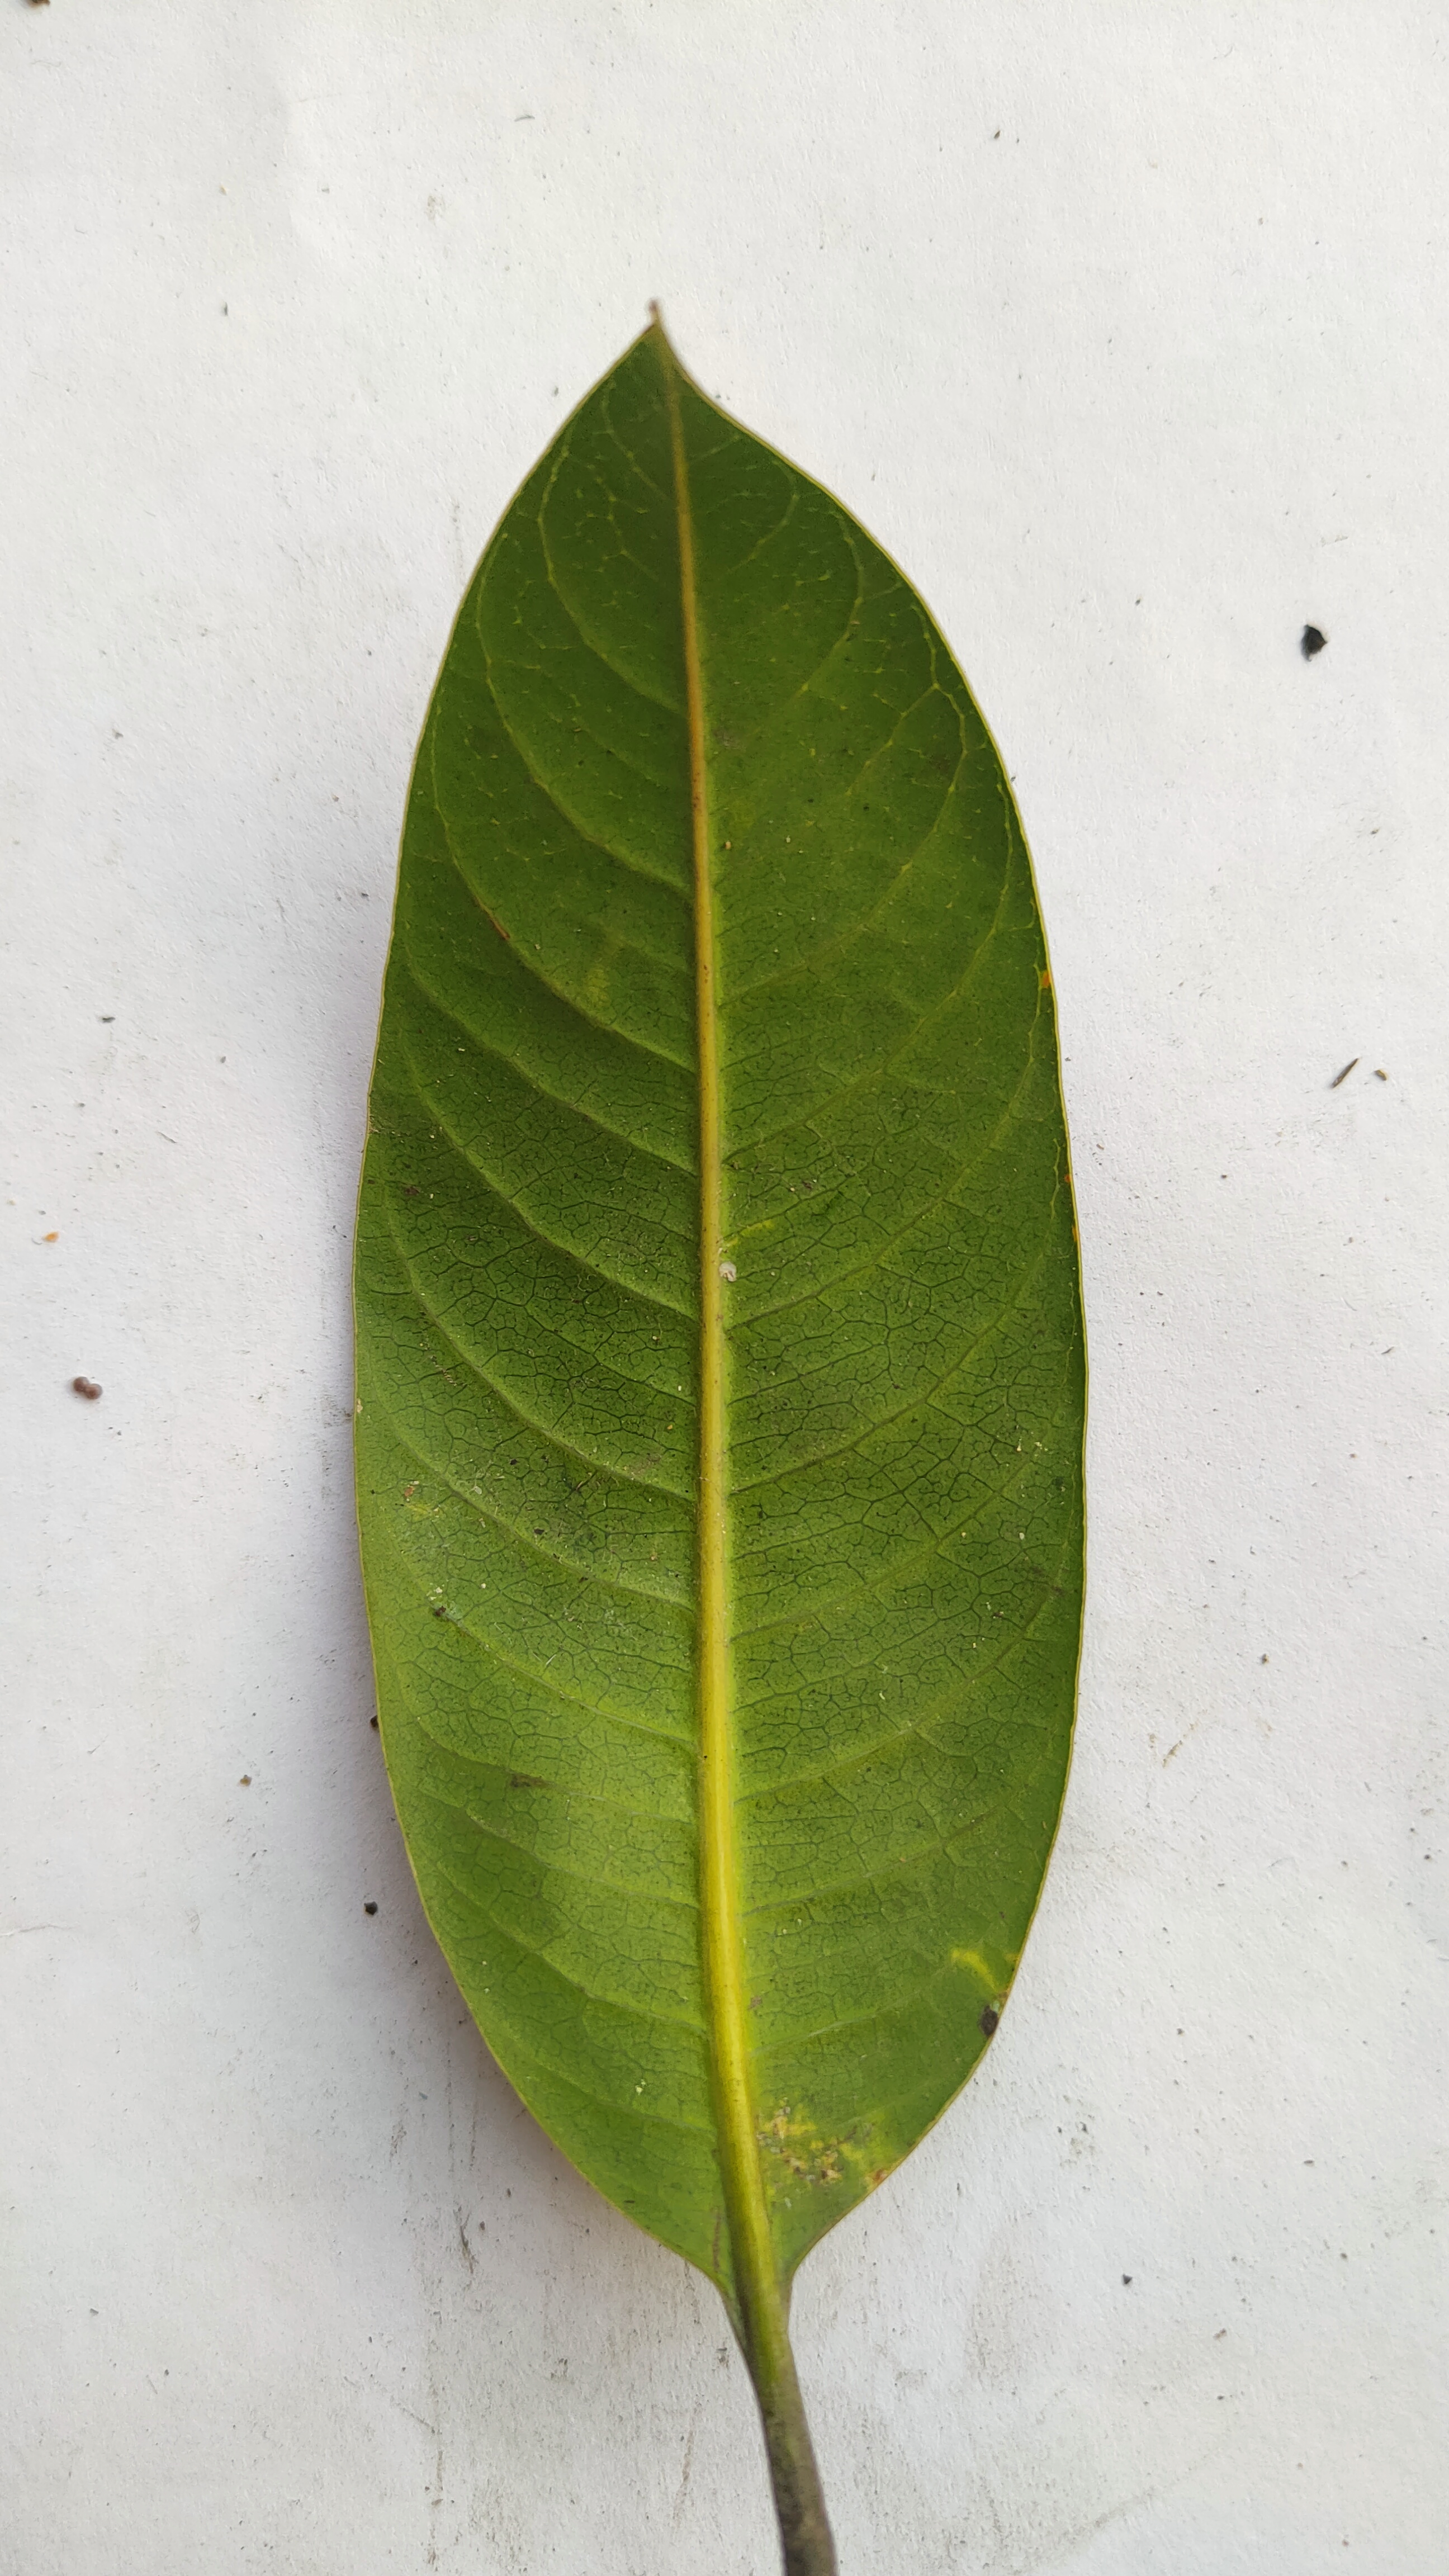
Leaf variety: Mango